Fabio Jakobsen

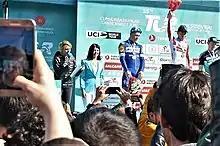
Fabio Jakobsen of Deceuninck–Quick-Step (left), runner-up of the Stage 6 (Sakarya-Istanbul) at the 55th Presidential Cycling Tour of Turkey 2019 at the award ceremony.

During the 2019 Vuelta a España Jakobsen won two stages, including the final stage of the race on stage 21 in Madrid.